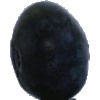
Label: Blueberry 1